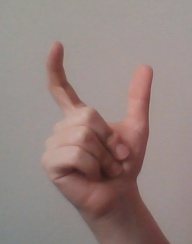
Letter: nun